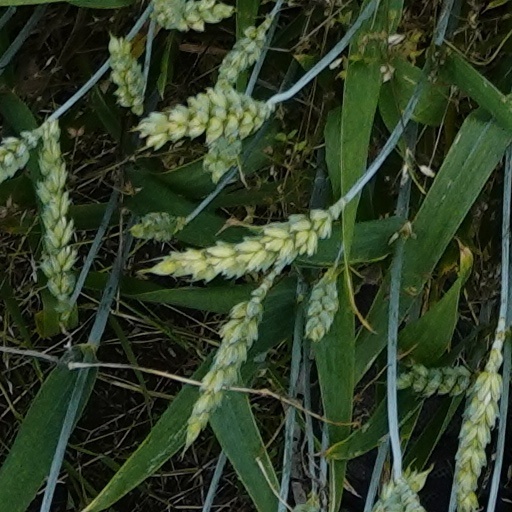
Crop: wheat